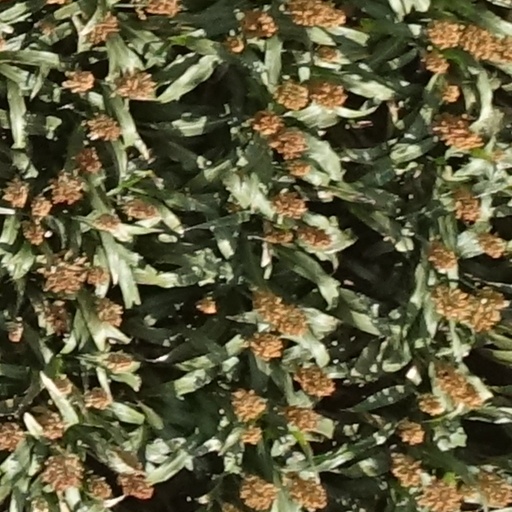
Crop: sorghum